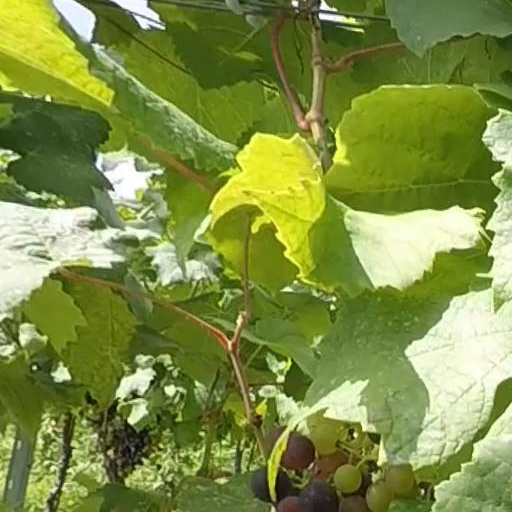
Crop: grape